Huaca Huantinamarca

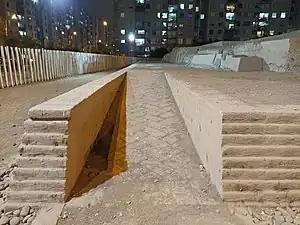
Entrance ramp that served as access to the Huaca Huantinamarca.

Evidence of rituals such as “payments to the land” or the burials of offerings during this period have been found. These practices are directly related to shamanistic rituals carried out in archaeological sites due to the belief that the magic, power and sacredness they seek are still found in those places.